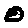
Label: 0